Mario Rigby

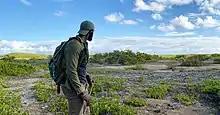

Mario Rigby en route on foot for the 60 km from Toronto to Hamilton in July 2015 Foster-Laroque suggested the journey to Rigby in preparation for his upcoming quest to cross the continent of Africa from Cape Town to Cairo, by foot, sail and paddle only.